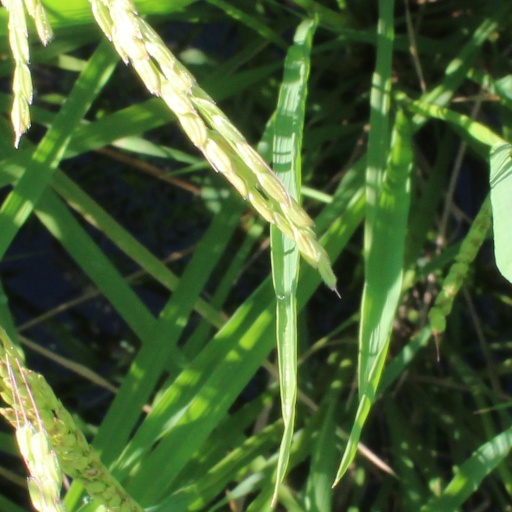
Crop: rice